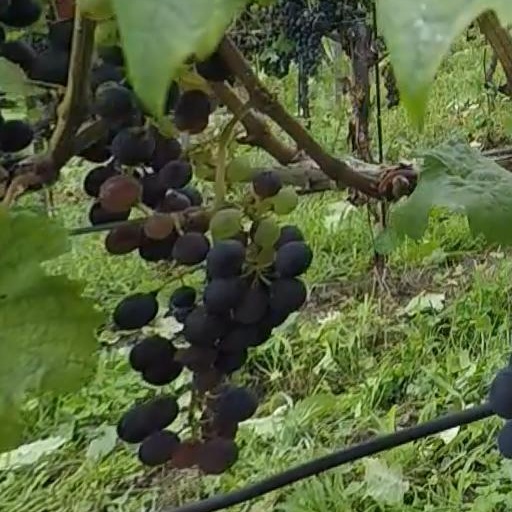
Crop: grape